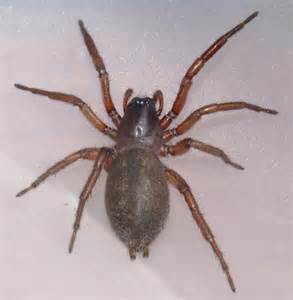
Label: spider